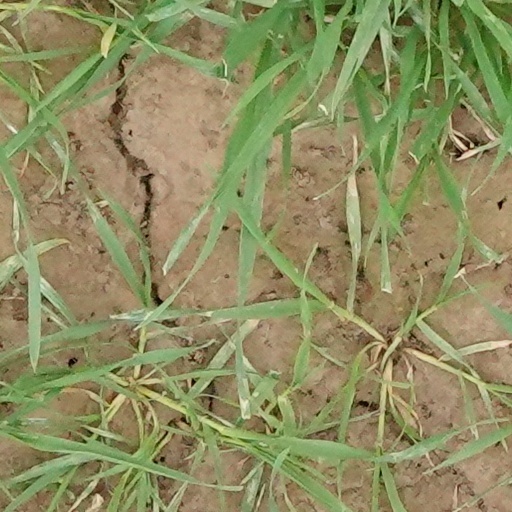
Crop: wheat